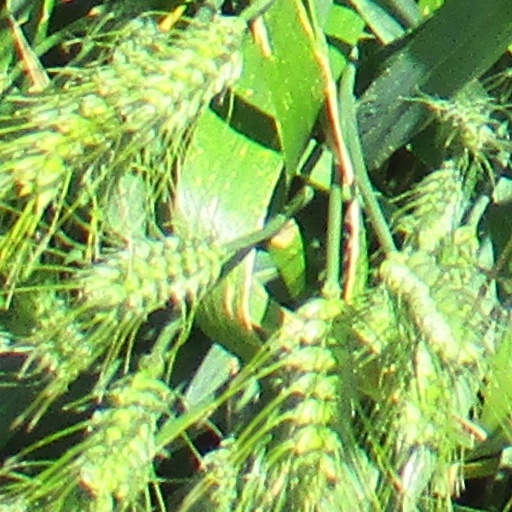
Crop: wheat